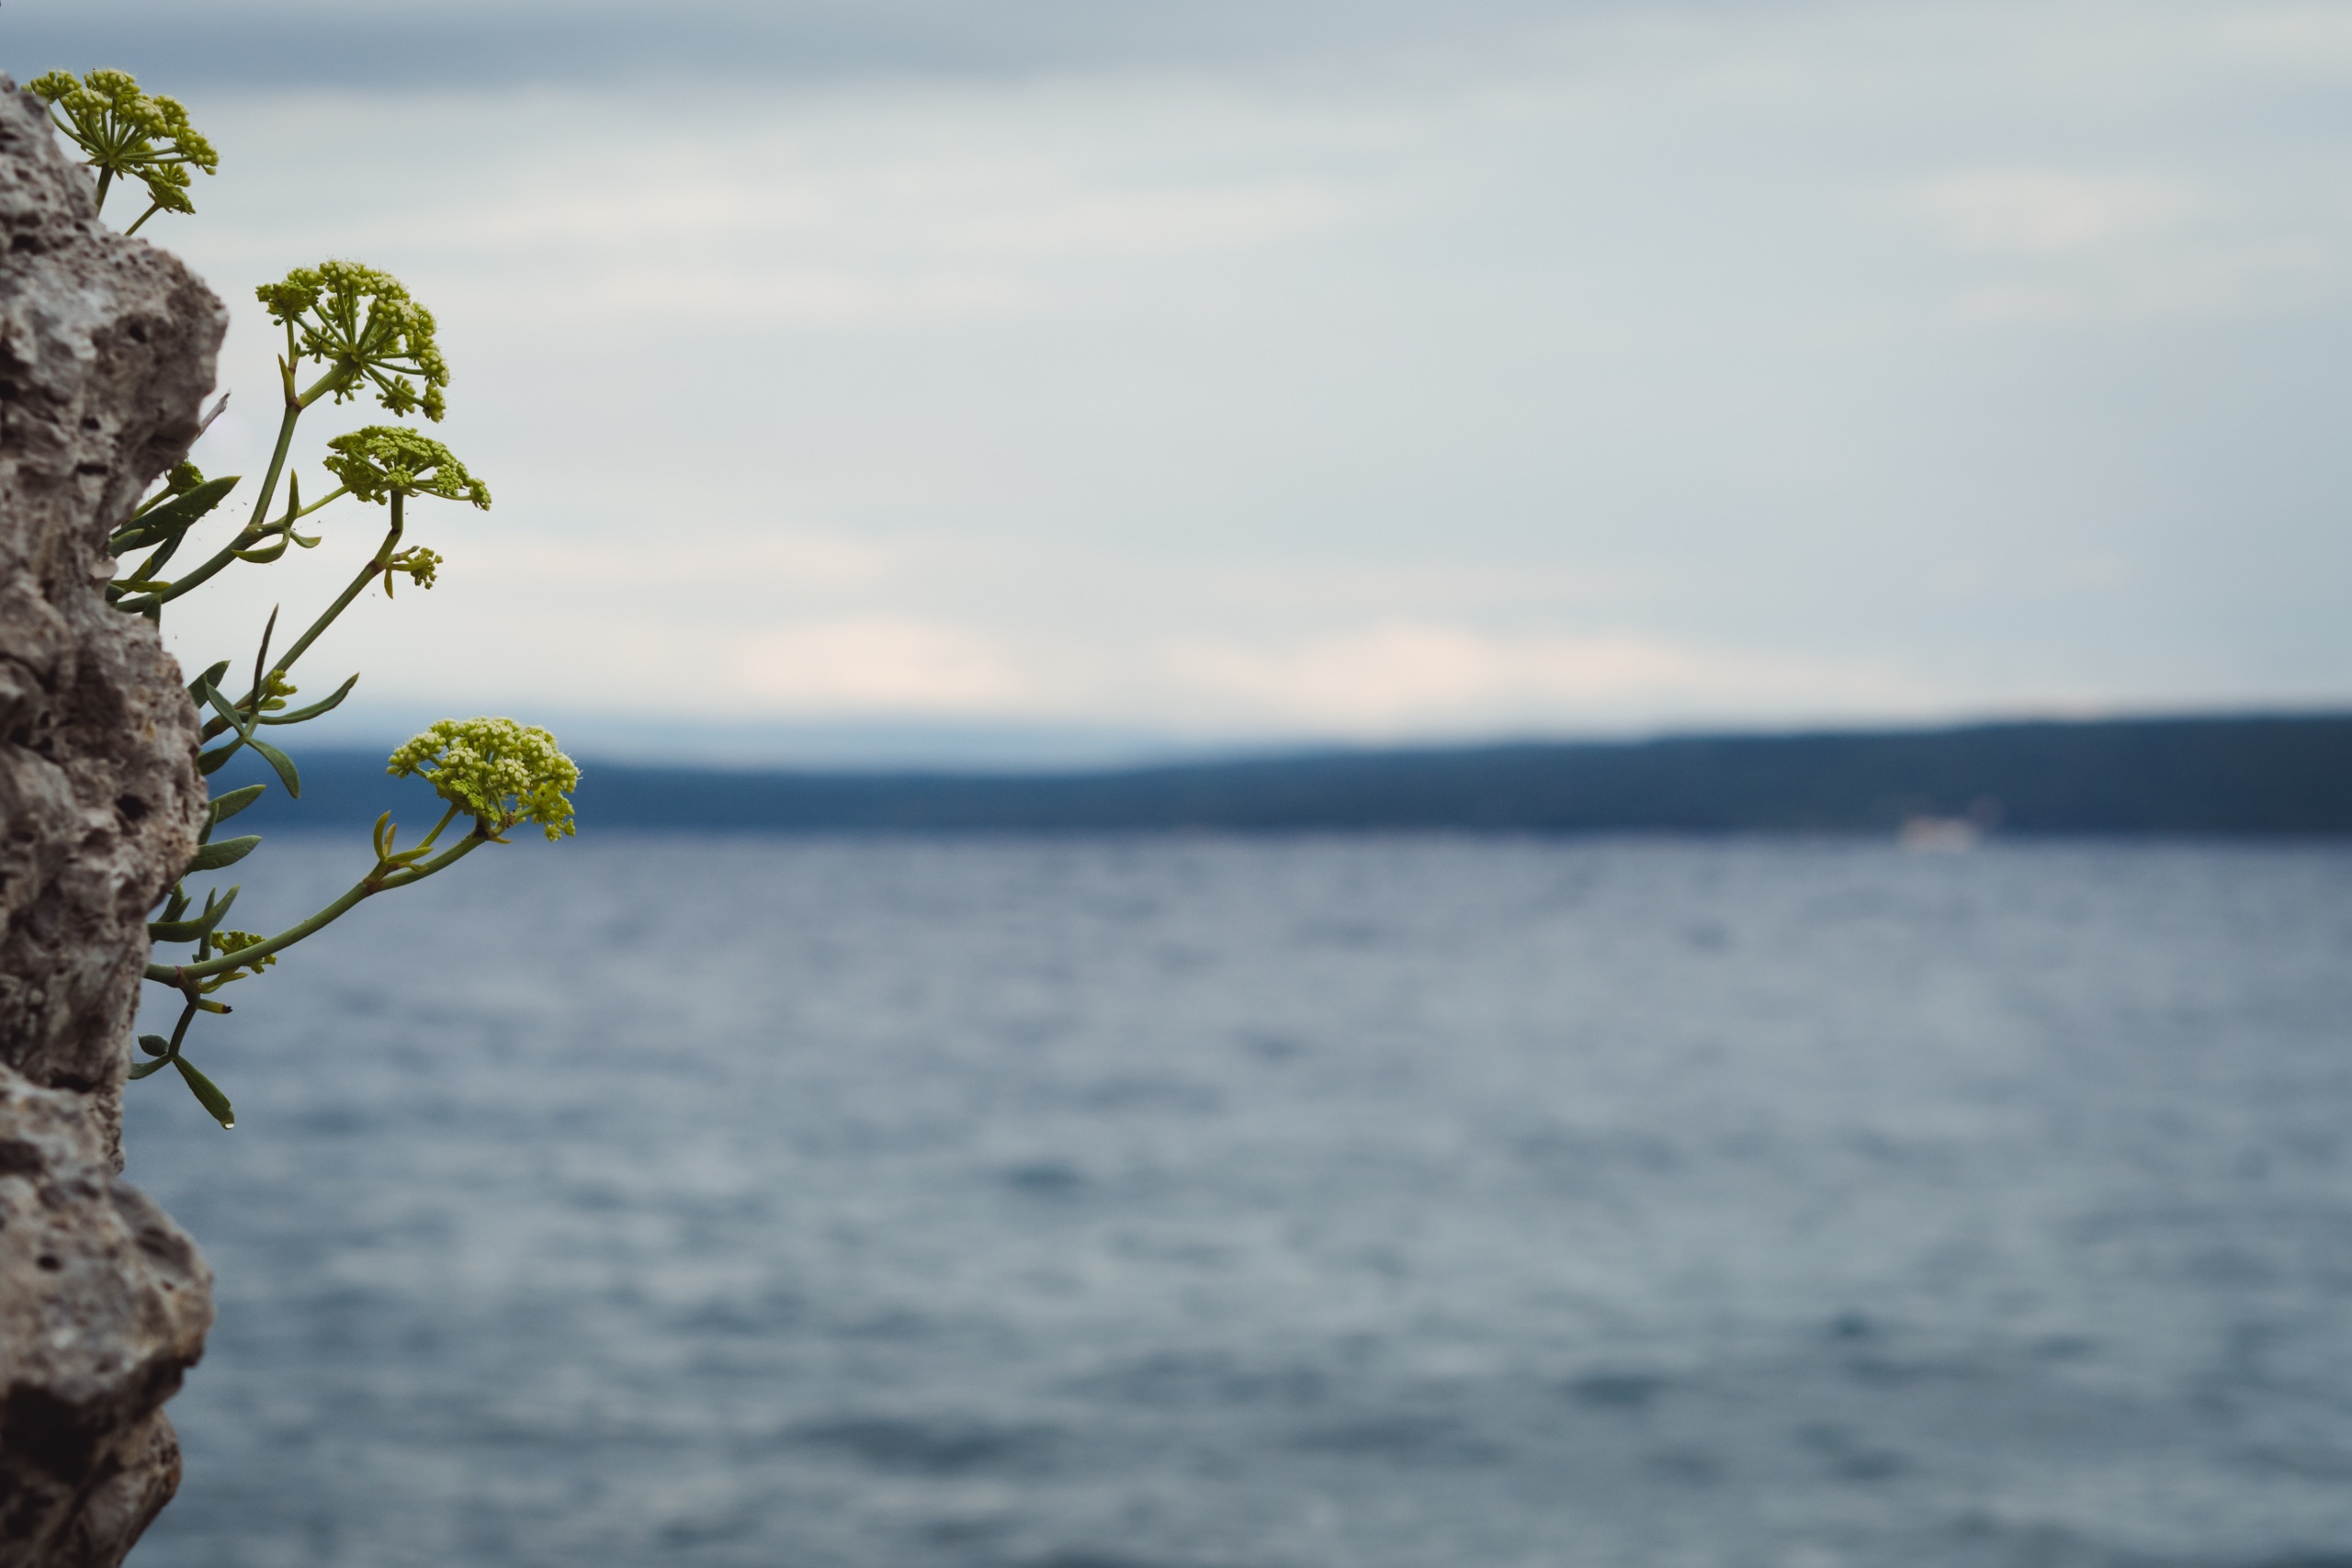
beach, sea, coast, water, ocean, horizon, sky, sunlight, shore, flower, lake, bay, body of water